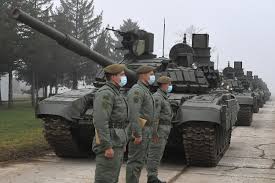
Label: T-72